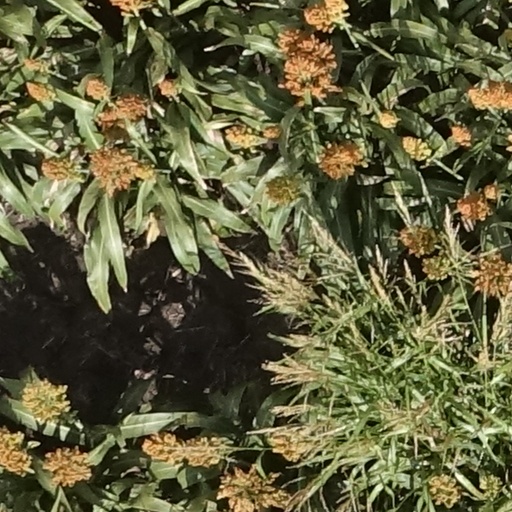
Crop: sorghum